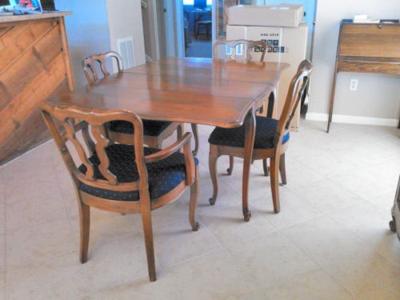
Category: table